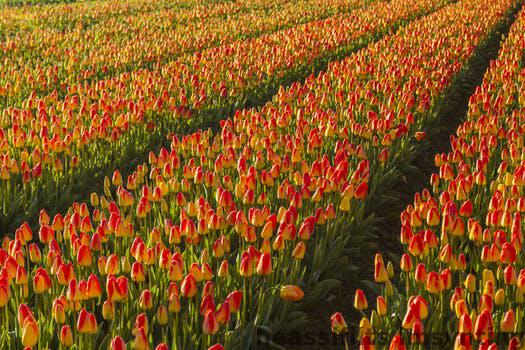
Label: Watermark